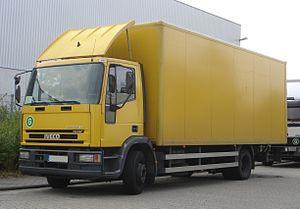
L'Iveco EuroCargo est un véhicule industriel couvrant une très large gamme de tonnage - 6,5 / 19 tonnes - camion porteur et tracteur de semi-remorques, fabriqué par le constructeur italien Iveco depuis 1991.
TECTOR est un type de moteur pour autobus, autocars et camions IVECO. La première série de moteurs Tector est sortie en 2000 dans le modèle Iveco EuroCargo. Ces moteurs adoptent la codification usine F4AE. On retrouve les mêmes moteurs pour d'autres utilisateurs sous la dénomination NEF.